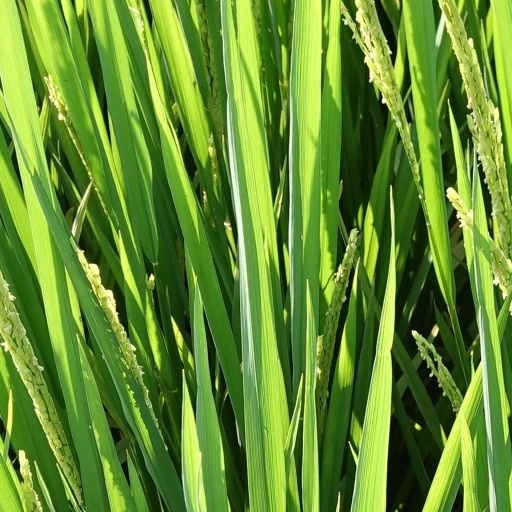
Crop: rice